2005 Texas Longhorns football team

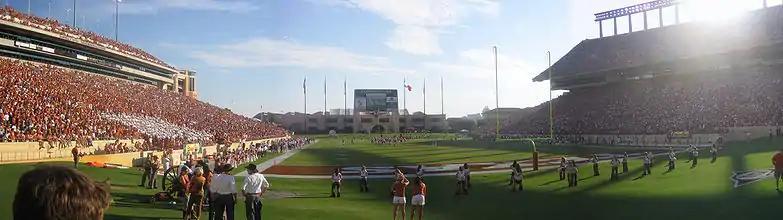
Colorado at Texas

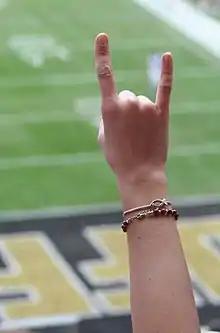
A fan gives the Hook 'em Horns sign. The 2005 season marked the 50th anniversary of the hand sign, one of the most widely recognized hand signs in college sports.

The Texas Tech Red Raiders came into the game undefeated and ranked number 10 in the nation with hopes of beating Texas, winning out the season, and playing for a national championship.